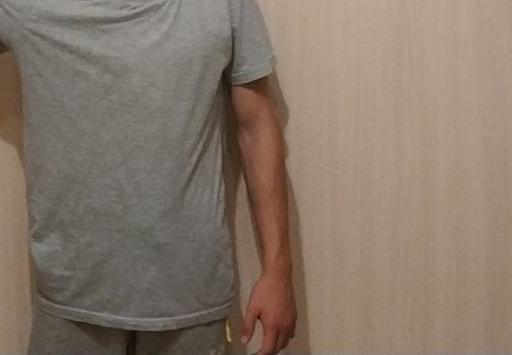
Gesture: no_gesture